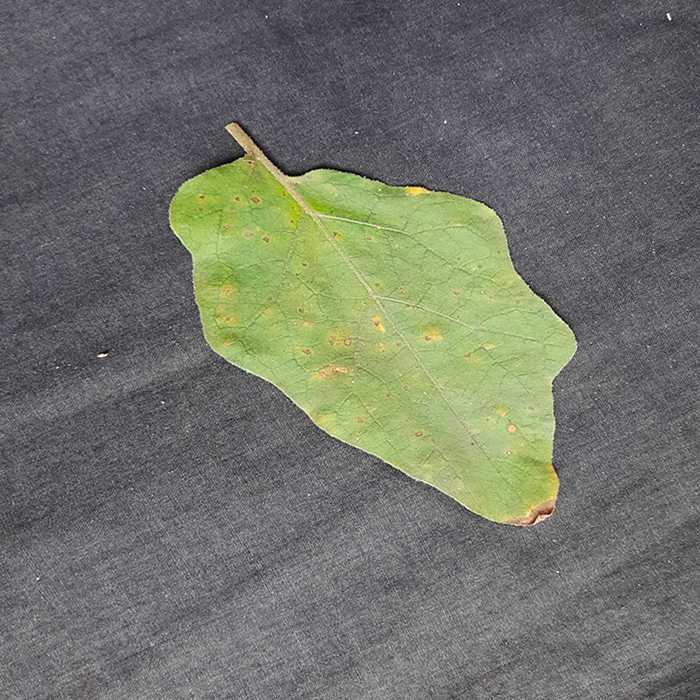
Plant: Eggplant
Label: Eggplant Cercopora leaf spot